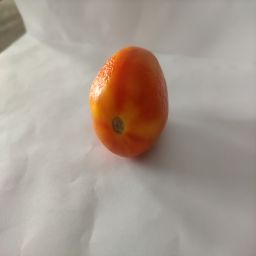
Crop: Tomato
Quality: Ripe